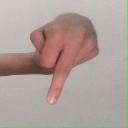
अक्षर: प